Autopass

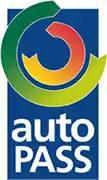

Autopass (stylized as autoPASS) is a Norwegian electronic toll collection system. It allows collecting road tolls automatically from cars. It uses electronic radio transmitters and receivers operating at 5.8 GHz (MD5885) originally supplied by the Norwegian companies Q-Free and Fenrits. Since 2013, Kapsch and supplied the transponders. In 2016, the Norwegian Public Roads Administration revealed that they had chosen Norbit and Q-Free as suppliers of Autopass-transponders for the next four years.